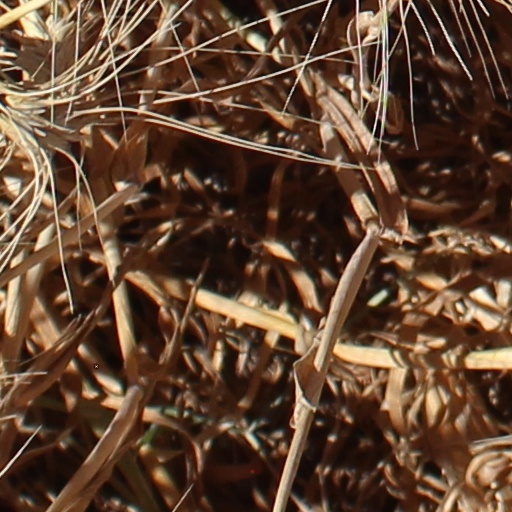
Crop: wheat